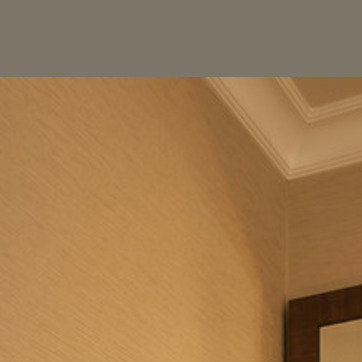
Material: wallpaper